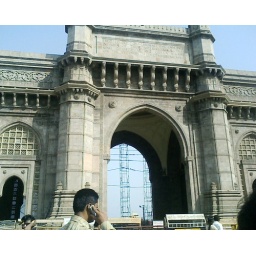
The Gateway was the monument that visitors arriving by boat would have first seen in the city of Bombay.